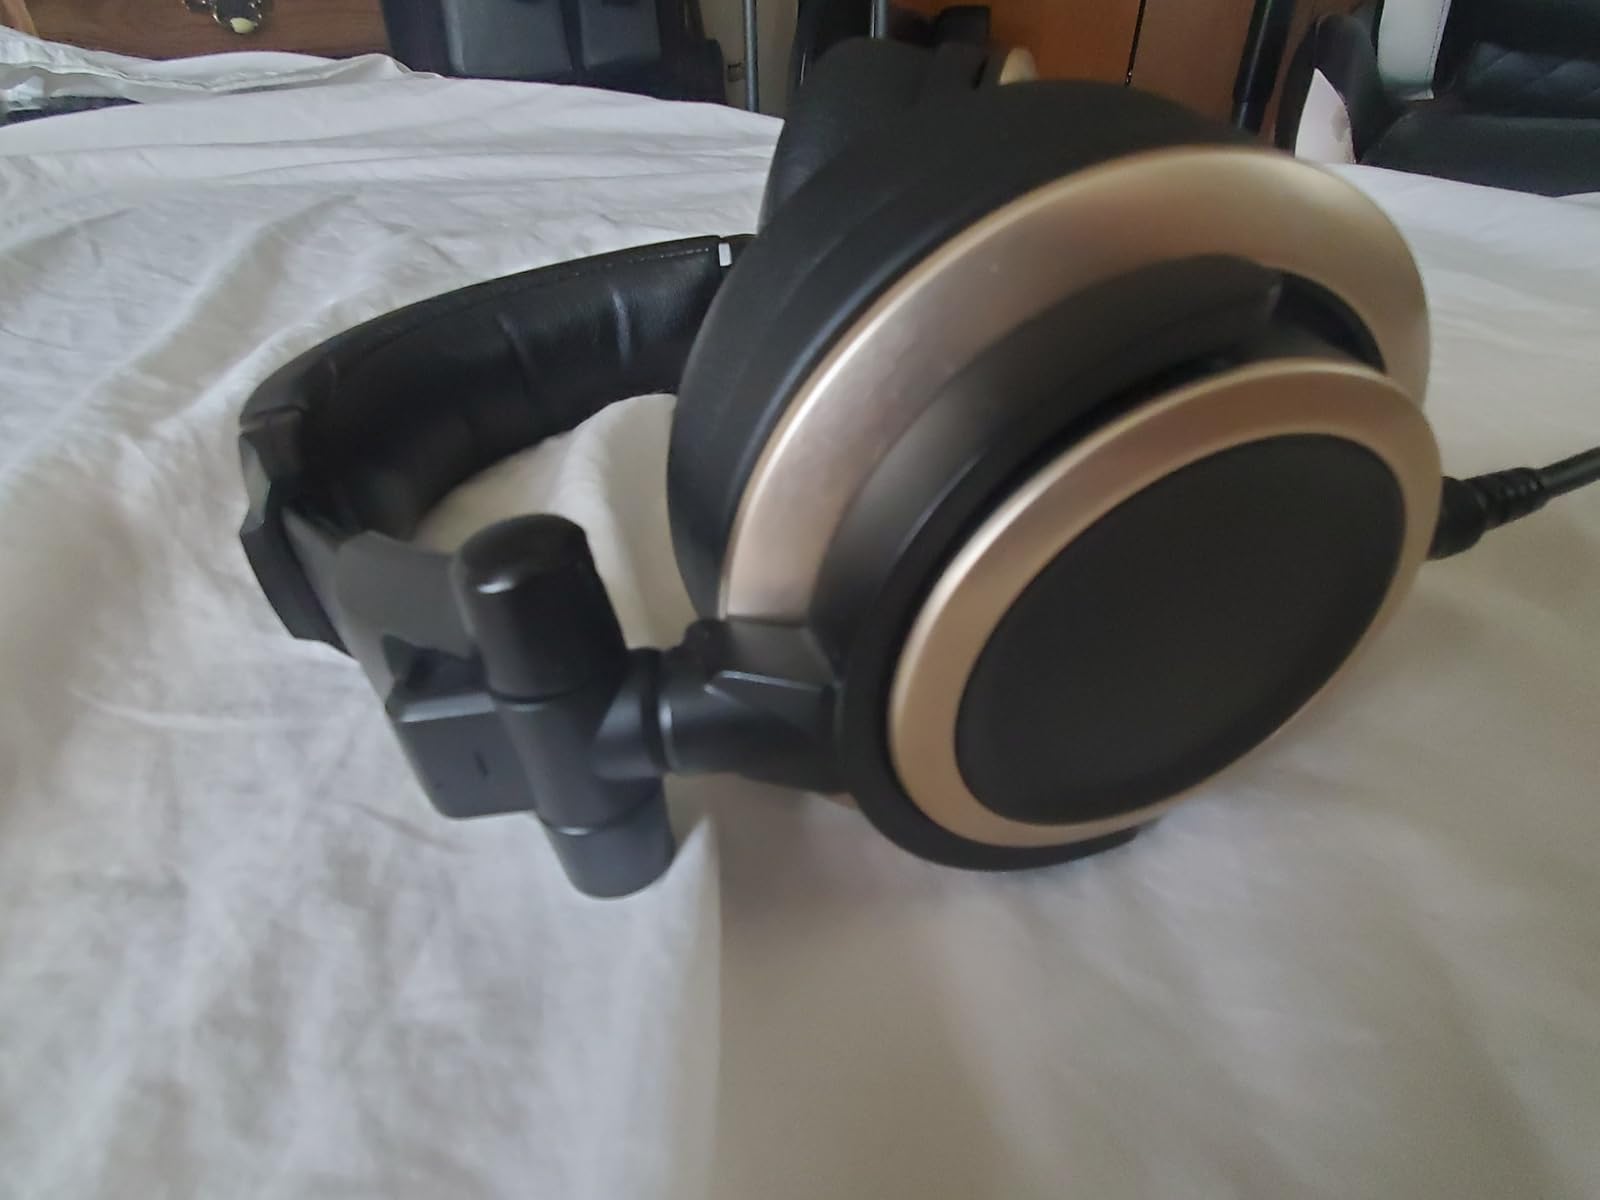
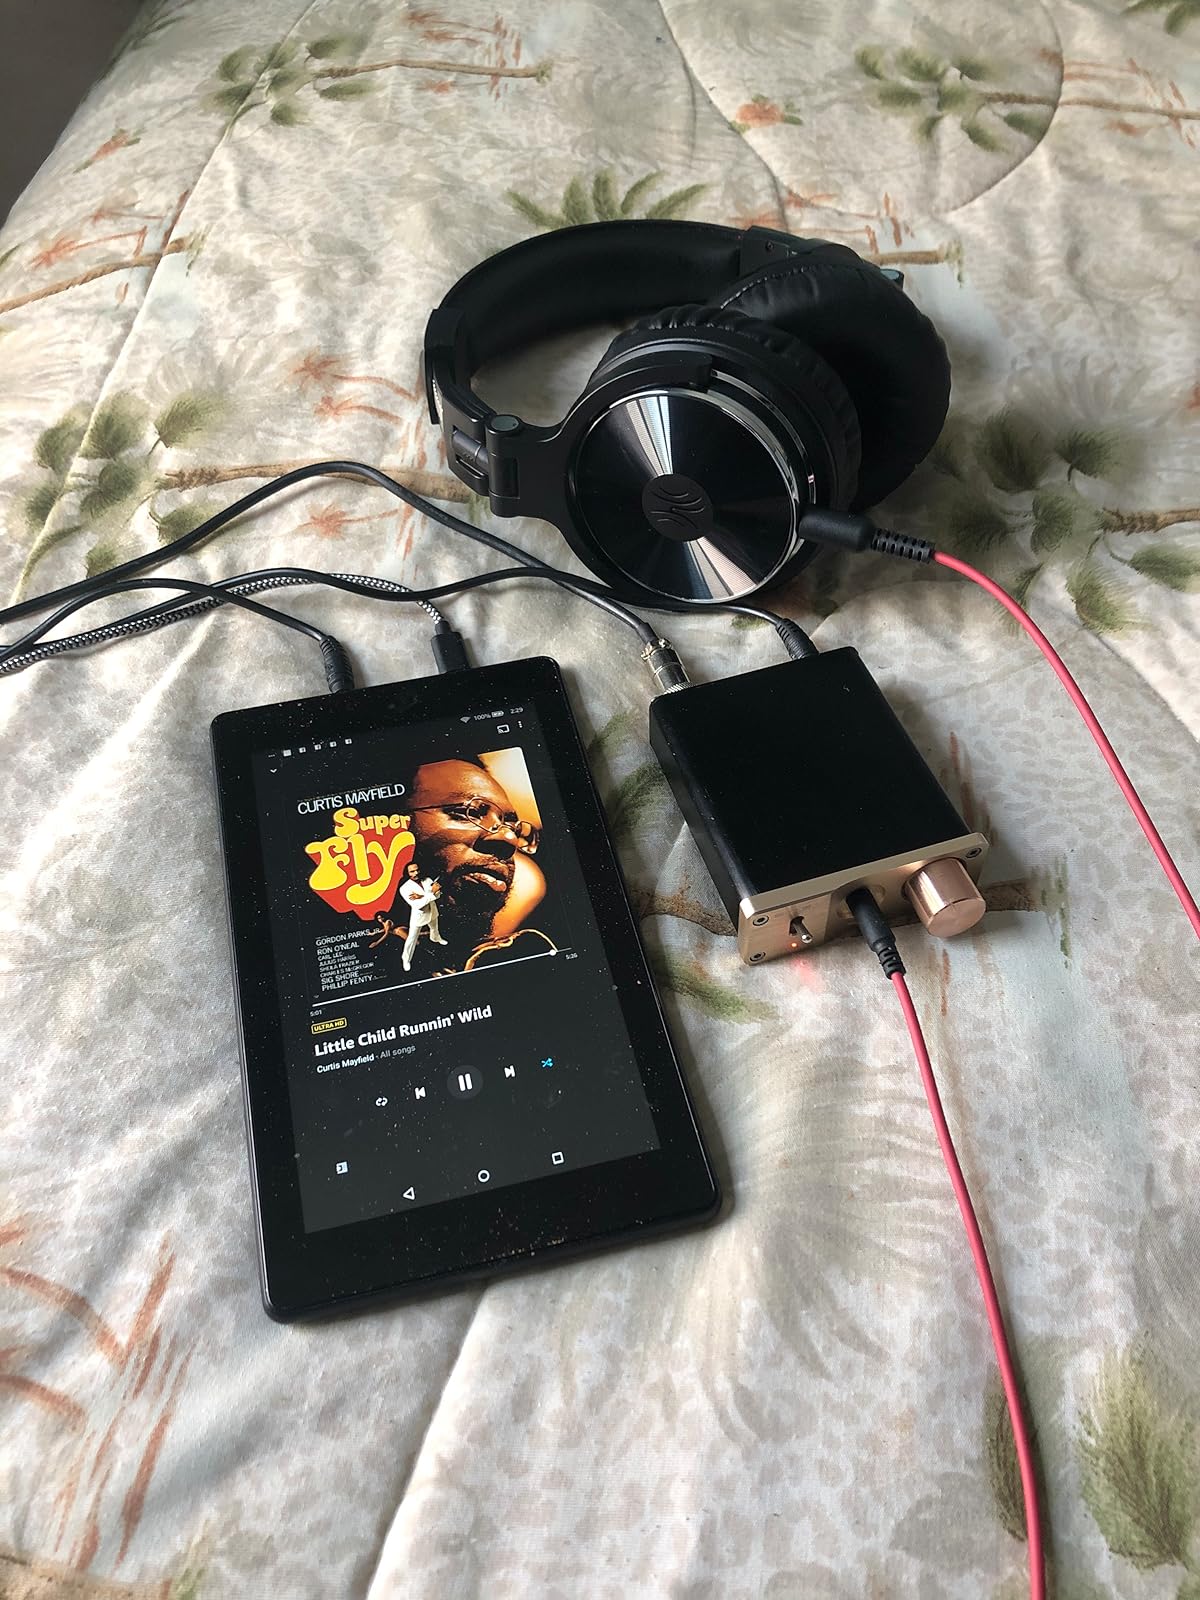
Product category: headphones
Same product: no